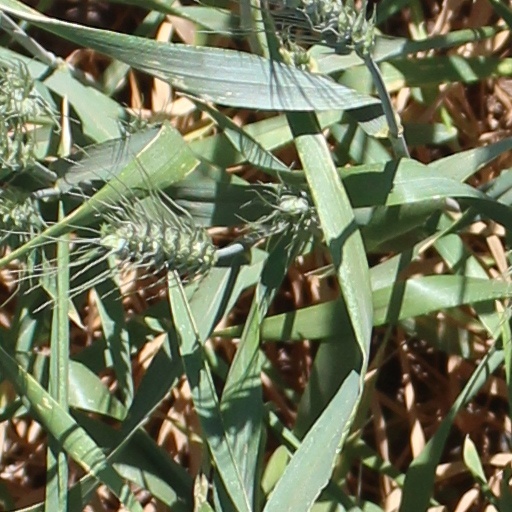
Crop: wheat